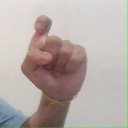
अक्षर: इ